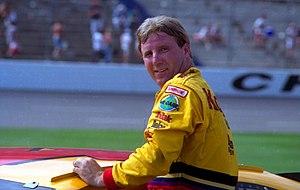
Sterling Marlin est un ancien pilote américain de NASCAR né le 30 juin 1957.